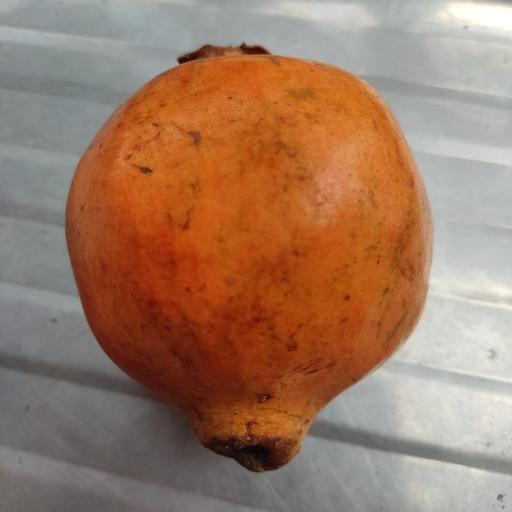
Crop type: Pomegranate